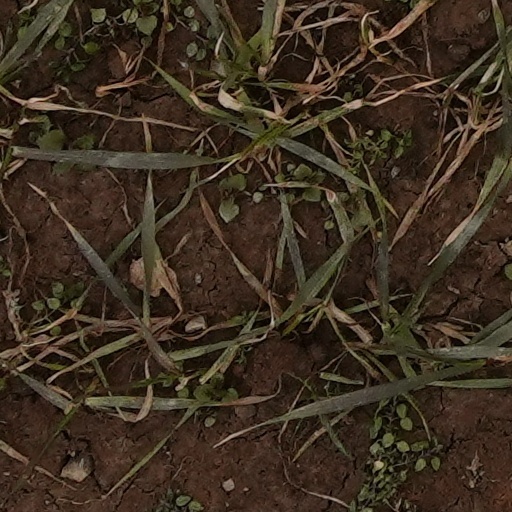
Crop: wheat